Trinity Church (Novocherkassk)

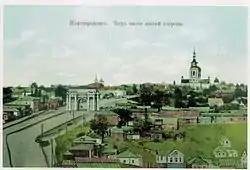
View of Novocherkassk from its southern side. The Trinity church can also been seen here.

In 1835, parishioners began to appeal to church authorities about the need to build a stone church. Architect Fomin, who compiled a project of a tripartite, five-domed, Byzantine-style church was asked to draft an appropriate project, which was later finished and approved on August 2, 1845.